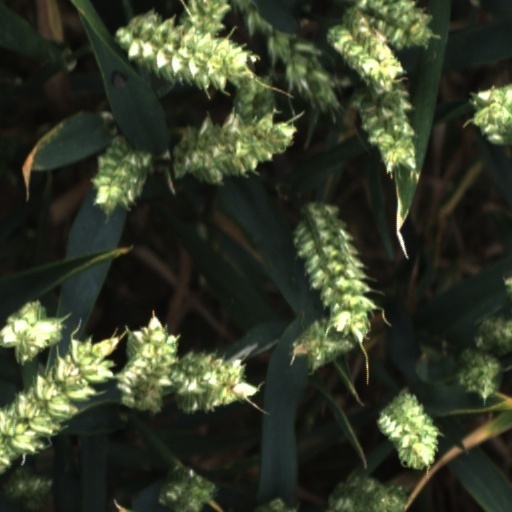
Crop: wheat